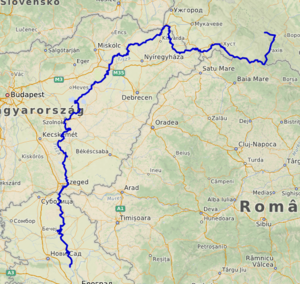
Carte réalisée sur umap This map was created from OpenStreetMap project data, collected by the community. This map may be incomplete, and may contain errors. Don't rely solely on it for navigation.
La Tisza est une rivière d'Europe centrale et un affluent du Danube.